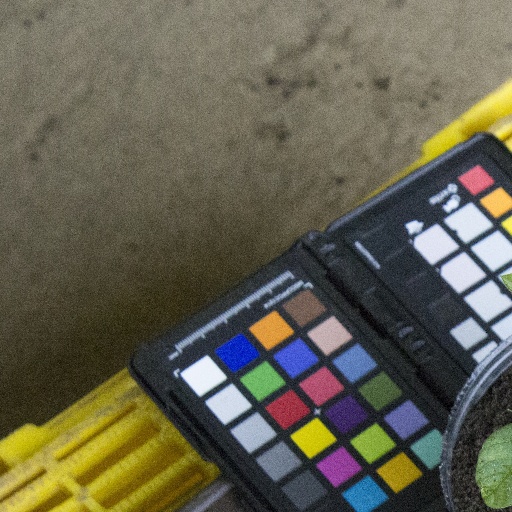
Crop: soybean